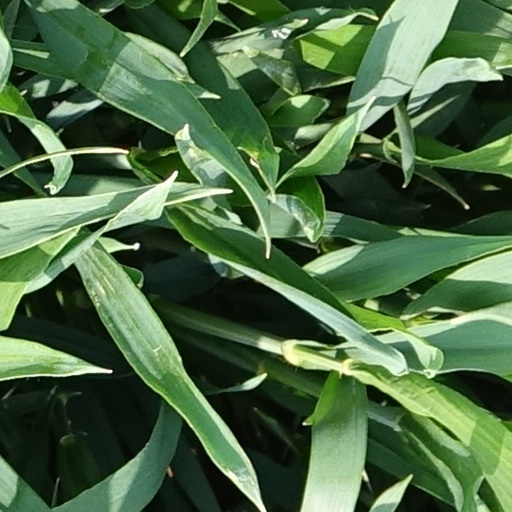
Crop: wheat